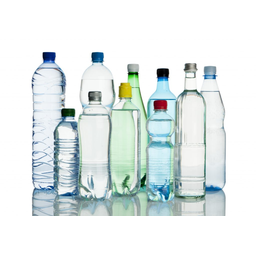
Label: plastic